918th Air Refueling Squadron

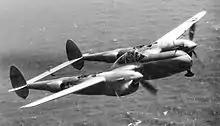
F-5 Lightning

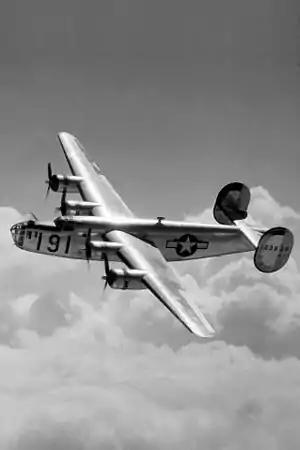
B-24 Liberator of a US based unit

The squadron was first activated in July 1943 as the 18th Photographic Mapping Squadron at Colorado Springs Army Air Base, one of the original squadrons of the 4th Photographic Group, and equipped with Lockheed F-5 Lighting reconnaissance aircraft. It trained in photographic reconnaissance under Second Air Force. In late 1942, the 4th group deployed to the South Pacific, where it flew combat missions with Thirteenth Air Force. However, only a portion of the squadron's air echelon deployed with the group. This part of the squadron re-equipped with North American B-25 Mitchells.